Gulfton, Houston

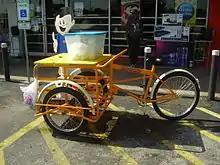
A "paletero" cart in Gulfton

The emergence of the Latino community led to changes in area businesses as they catered to the predominant population. In 2003 Kroger remodeled its Gulfton supermarket to cater to the new demographic. In December 2010 Kroger announced that the Kroger in Gulfton would close by the end of January, as it has been an under-performing store. Kroger owned the store location, and the chain was considering selling it to another grocery chain.